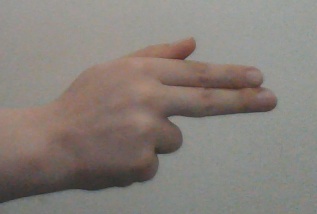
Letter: ghain